Mamoré–Guaporé linguistic area

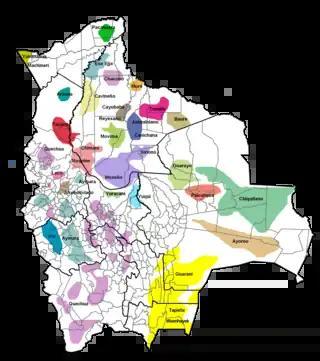
Map of the locations of the indigenous settlements of Bolivia

The Mamoré–Guaporé linguistic area is a linguistic area that includes over a dozen South American language families and isolates of the Mamoré–Guaporé region of eastern lowland Bolivia (the Llanos de Moxos and Chiquitania regions) and Brazil (Rondônia and Mato Grosso states).